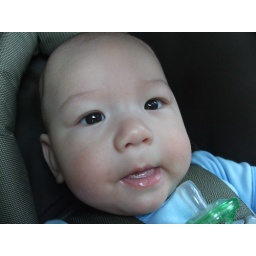
in the car seat